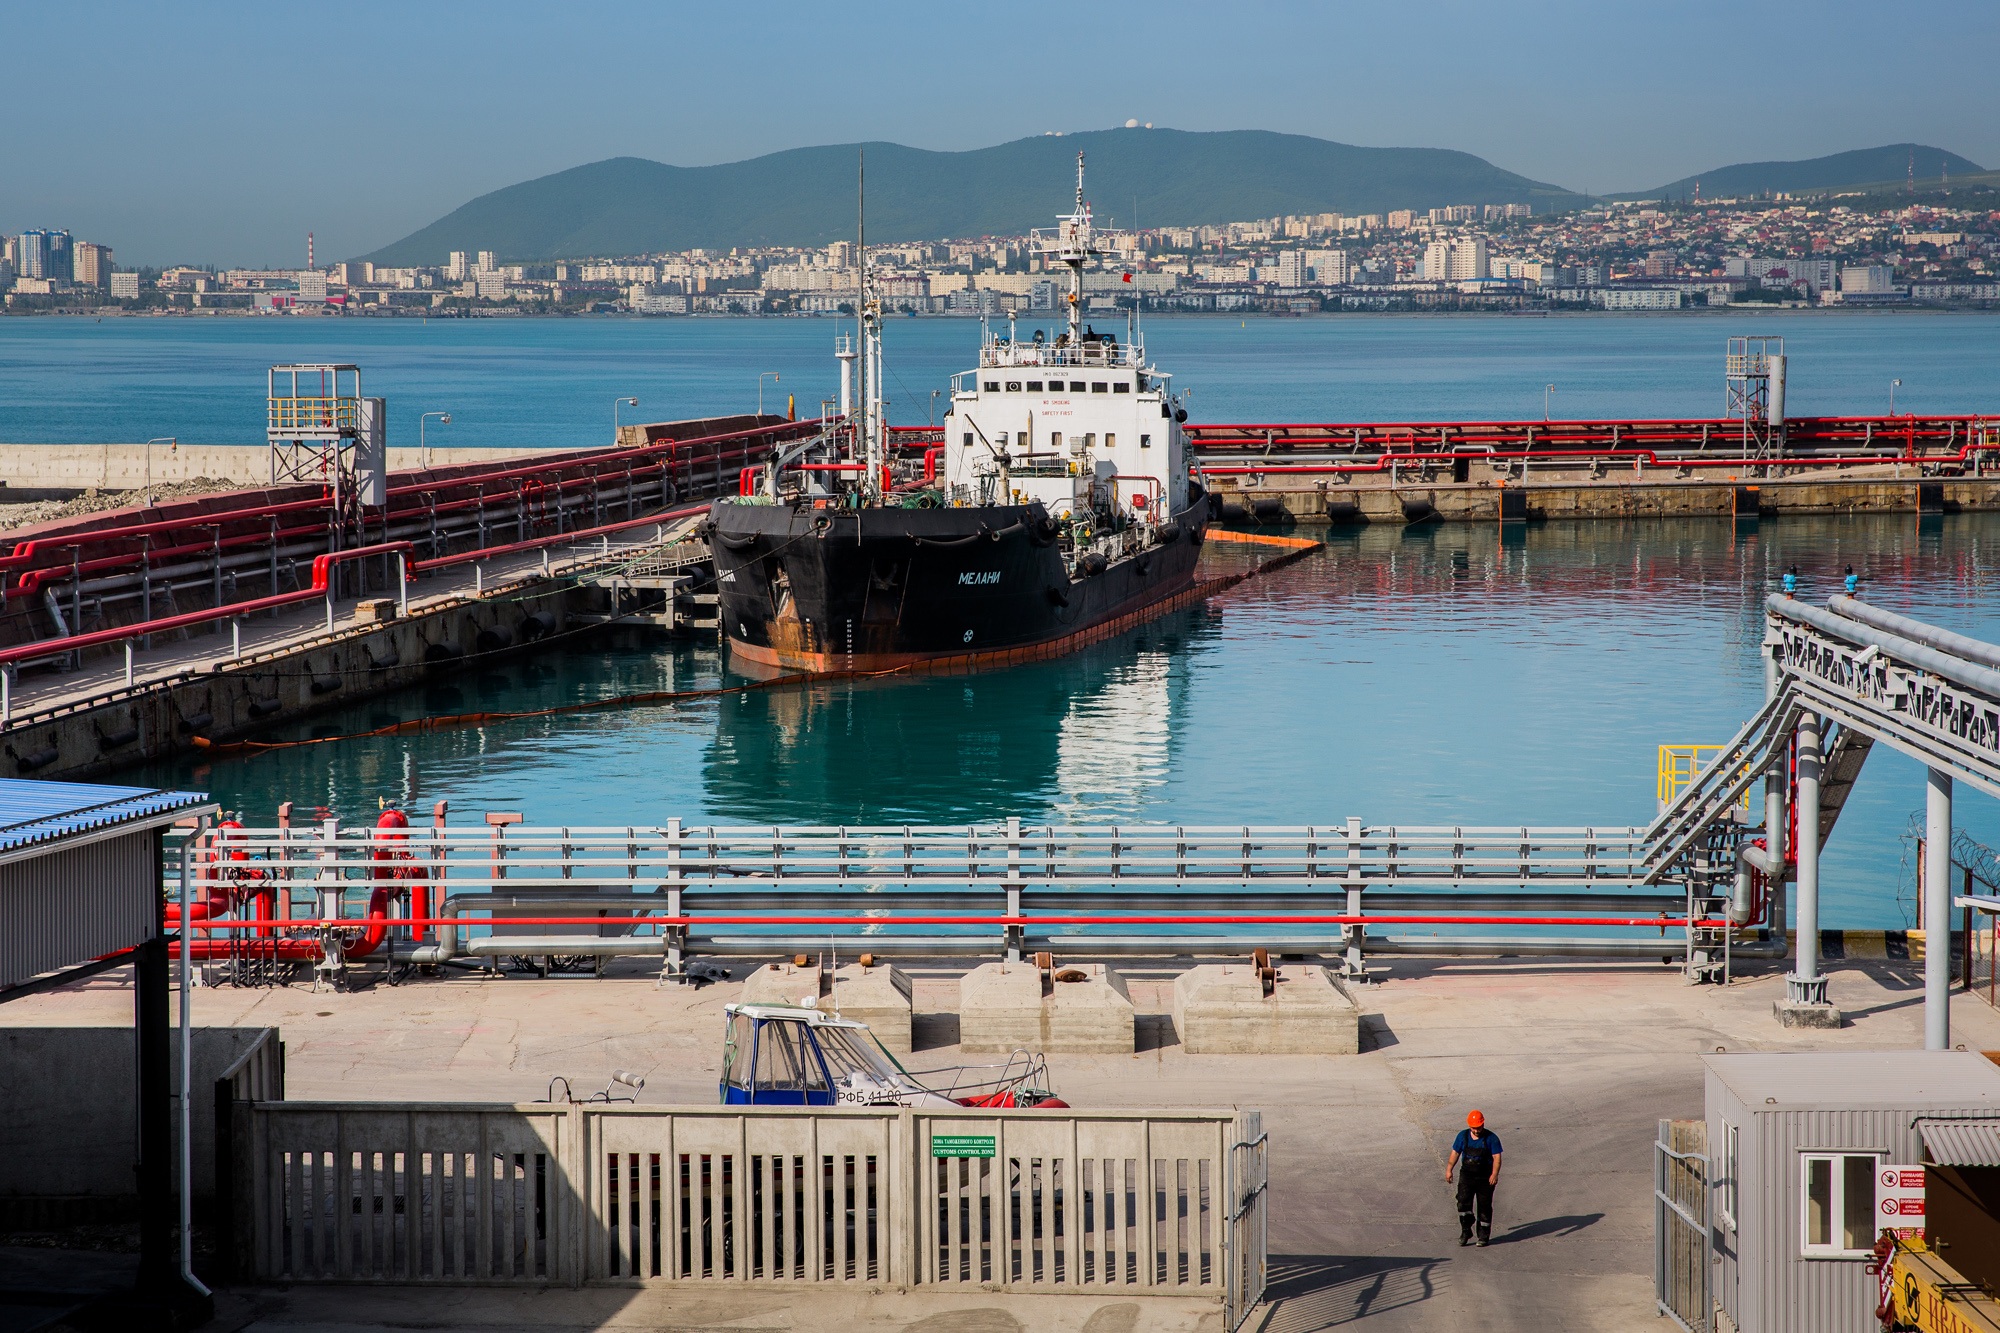
sea, coast, ocean, dock, pier, ship, vacation, vehicle, bay, harbor, port, cargo ship, ferry, infrastructure, channel, watercraft, cruise ship, black sea, passenger ship, freight transport, novorossiysk